Craddockville, Virginia

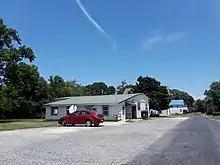
Craddockville's post office in July 2018

Craddockville is an unincorporated community in Accomack County, Virginia, United States.